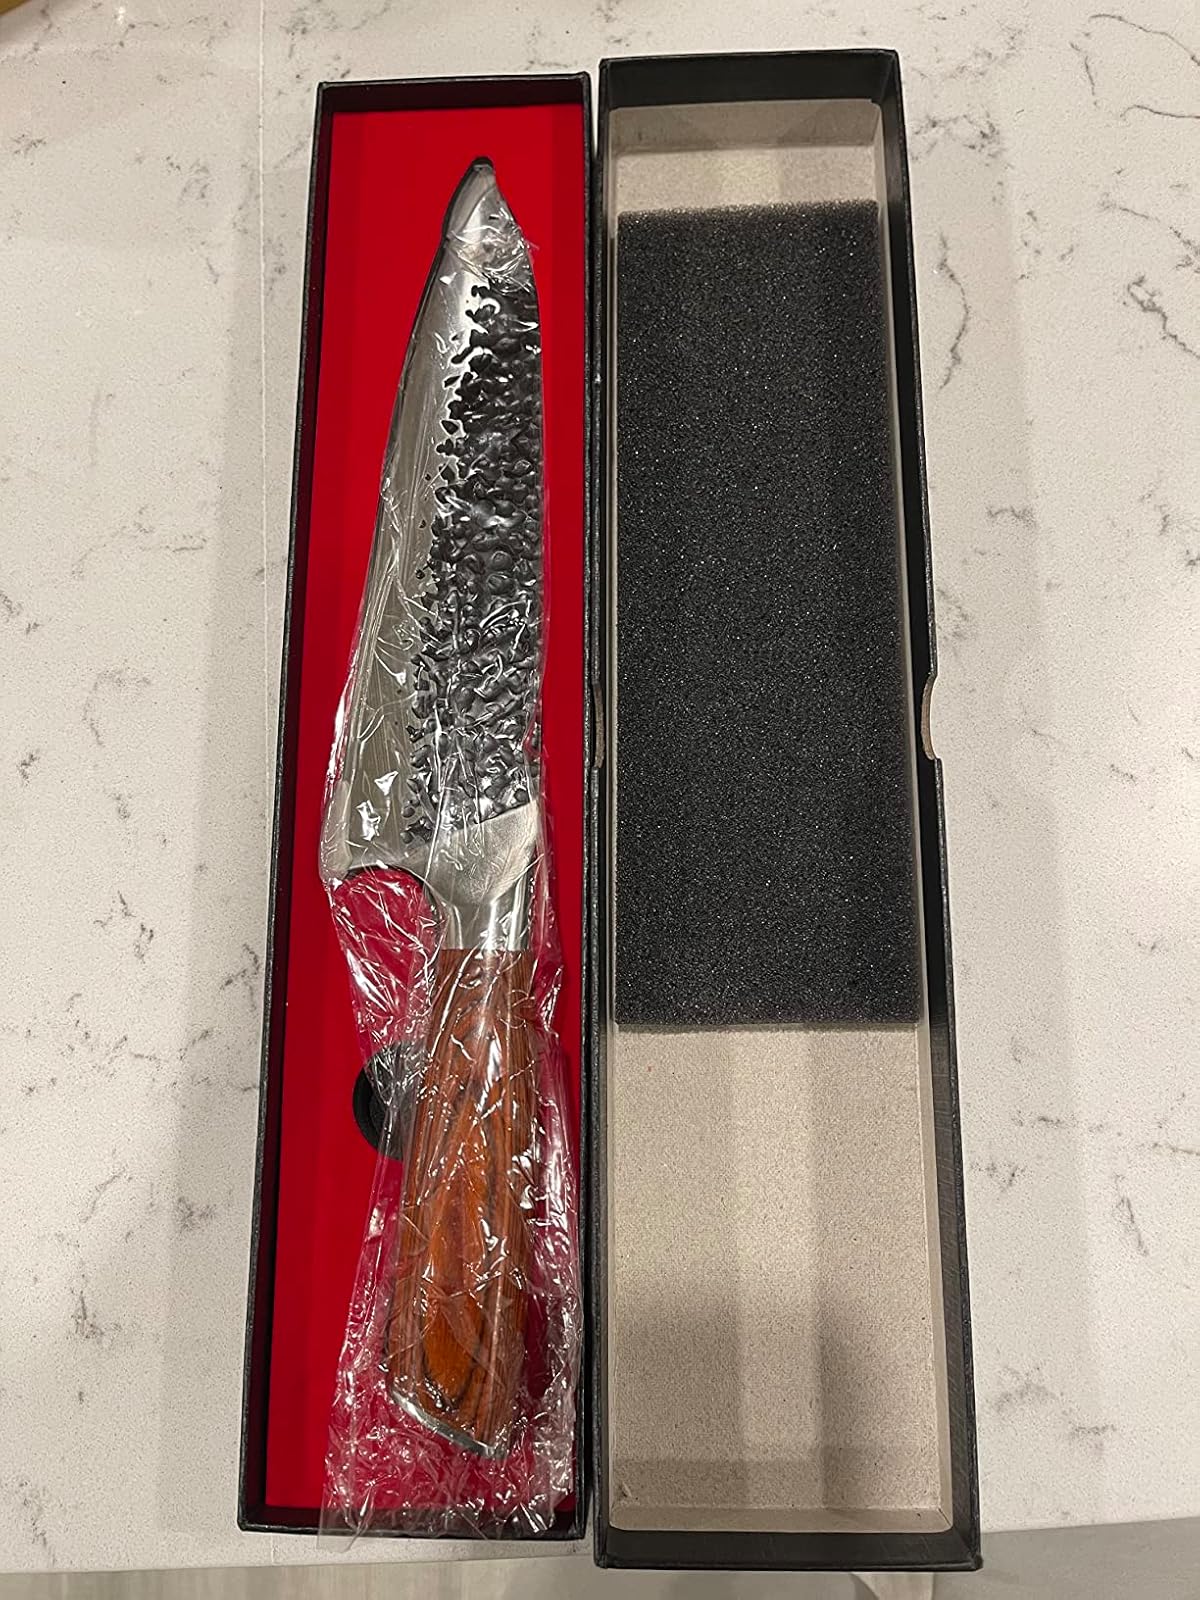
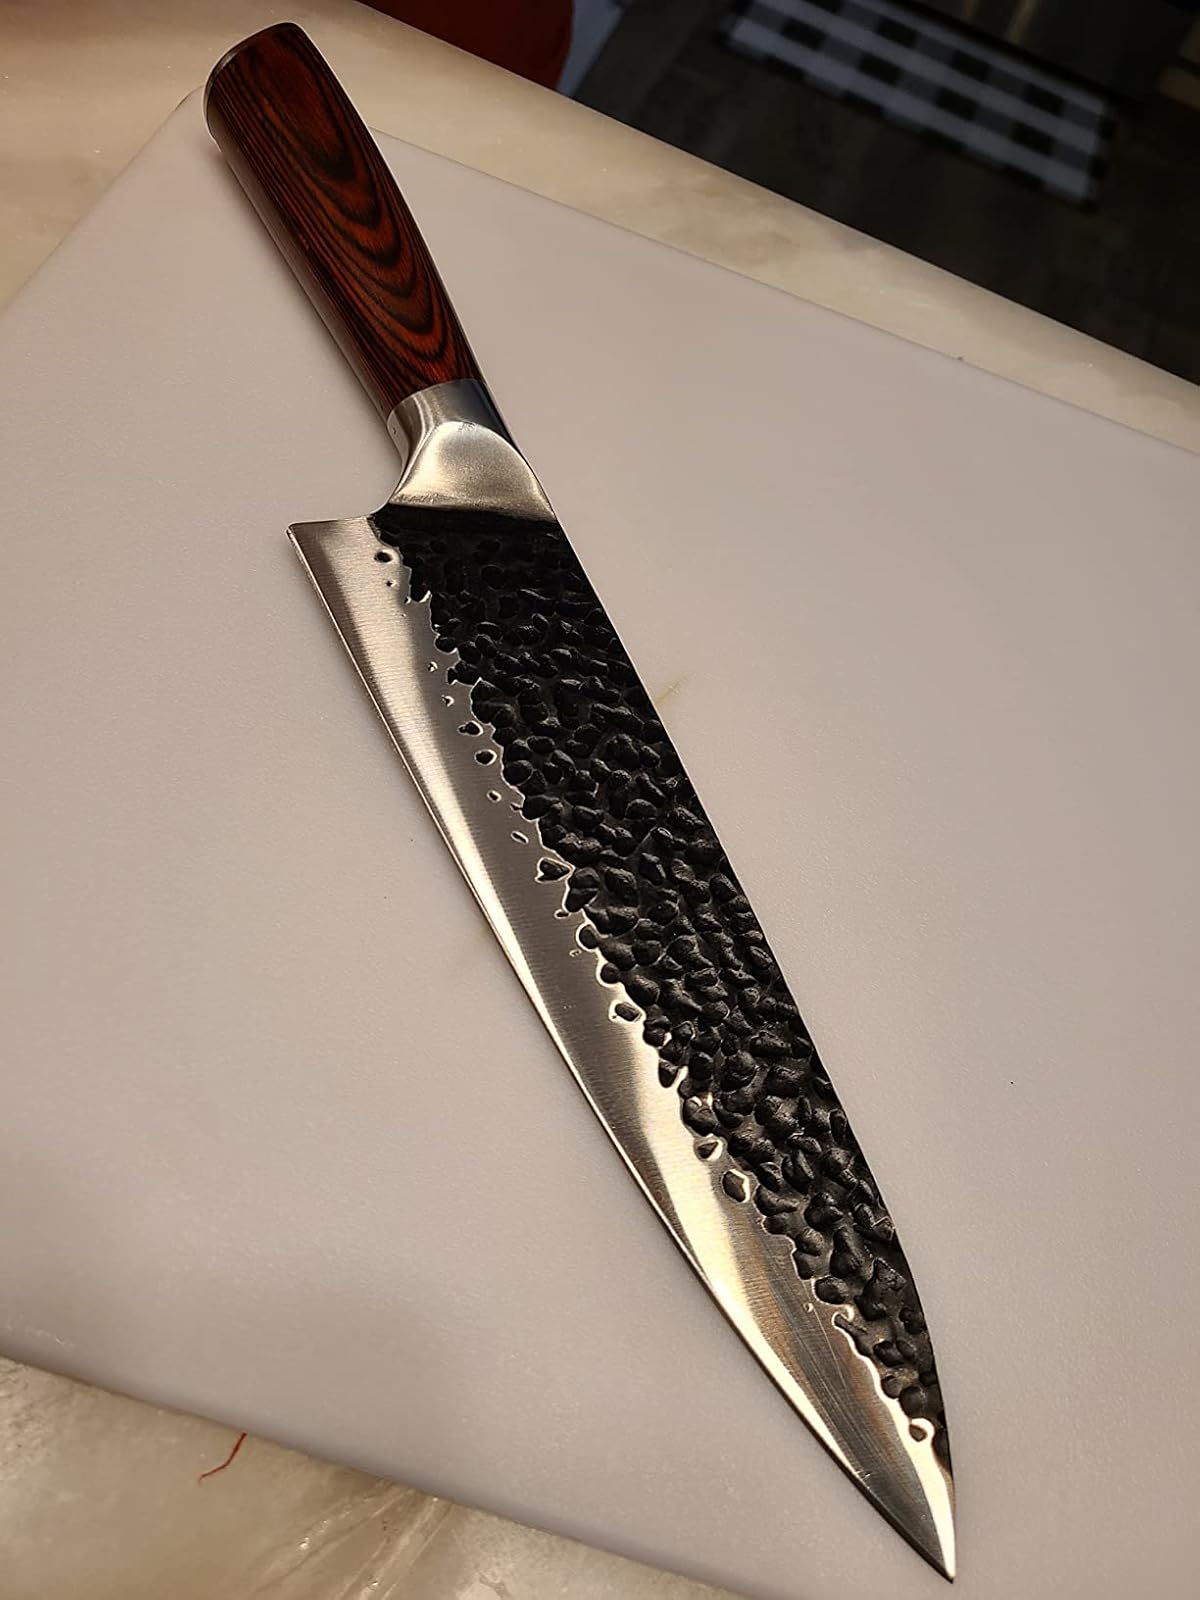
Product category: items_knife
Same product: yes